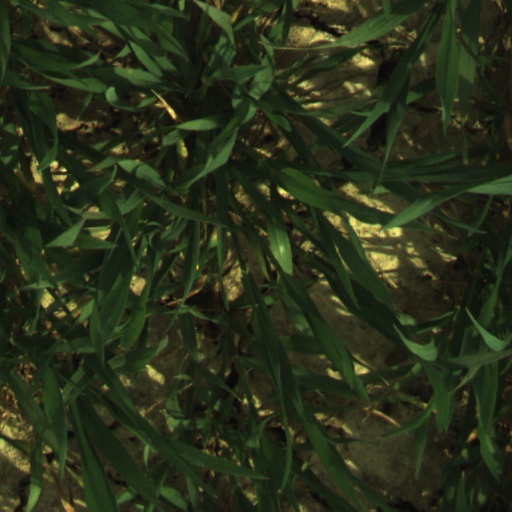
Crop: wheat